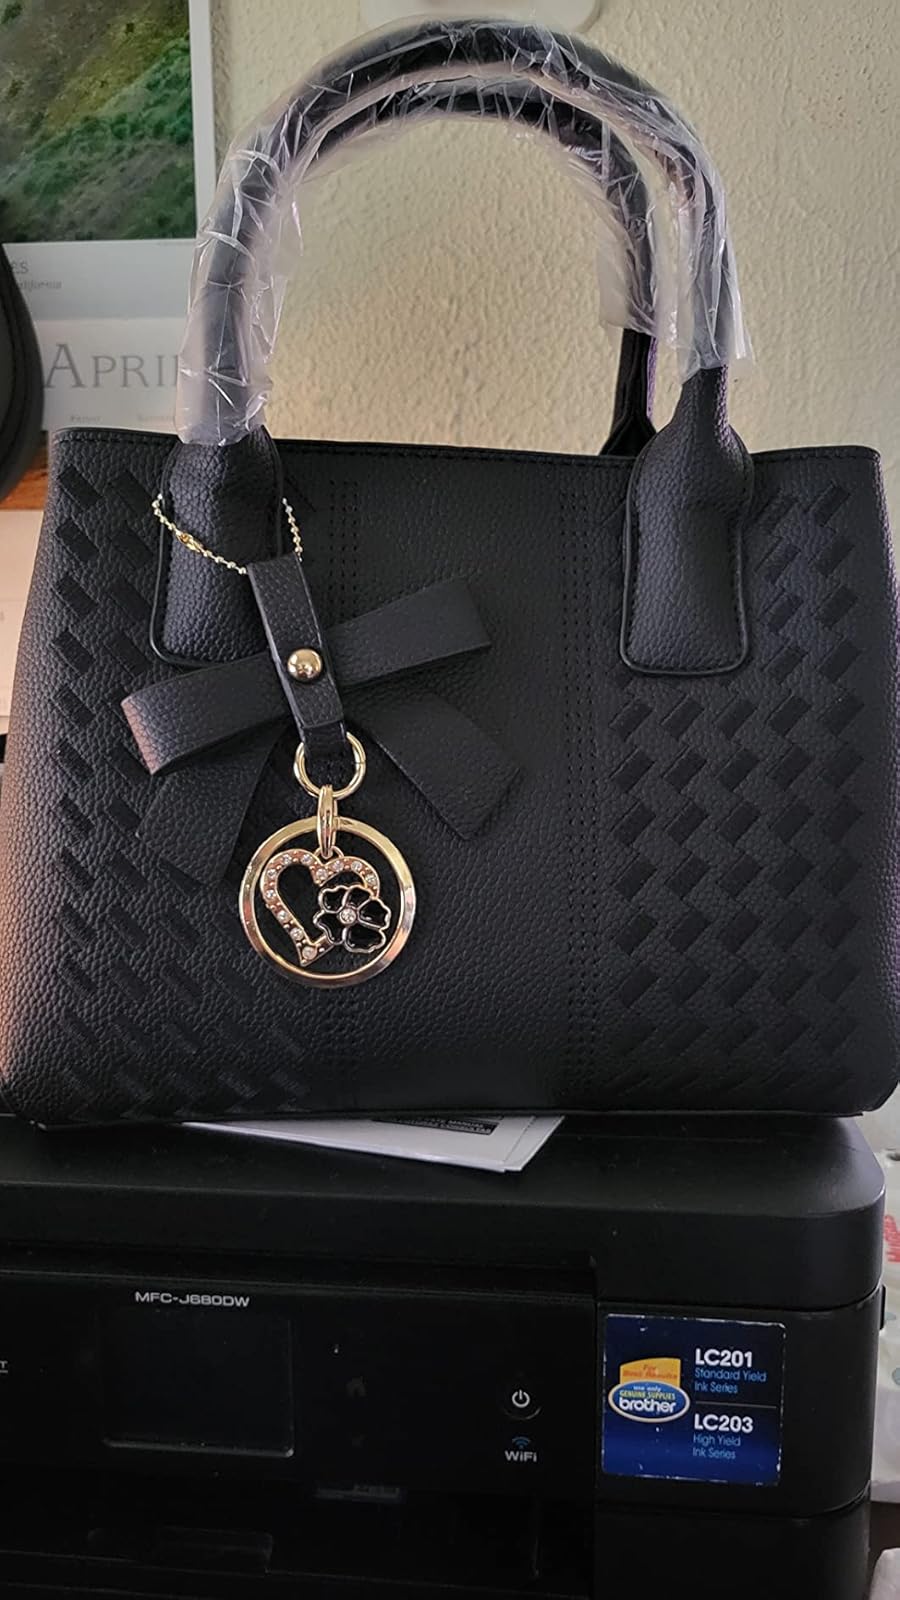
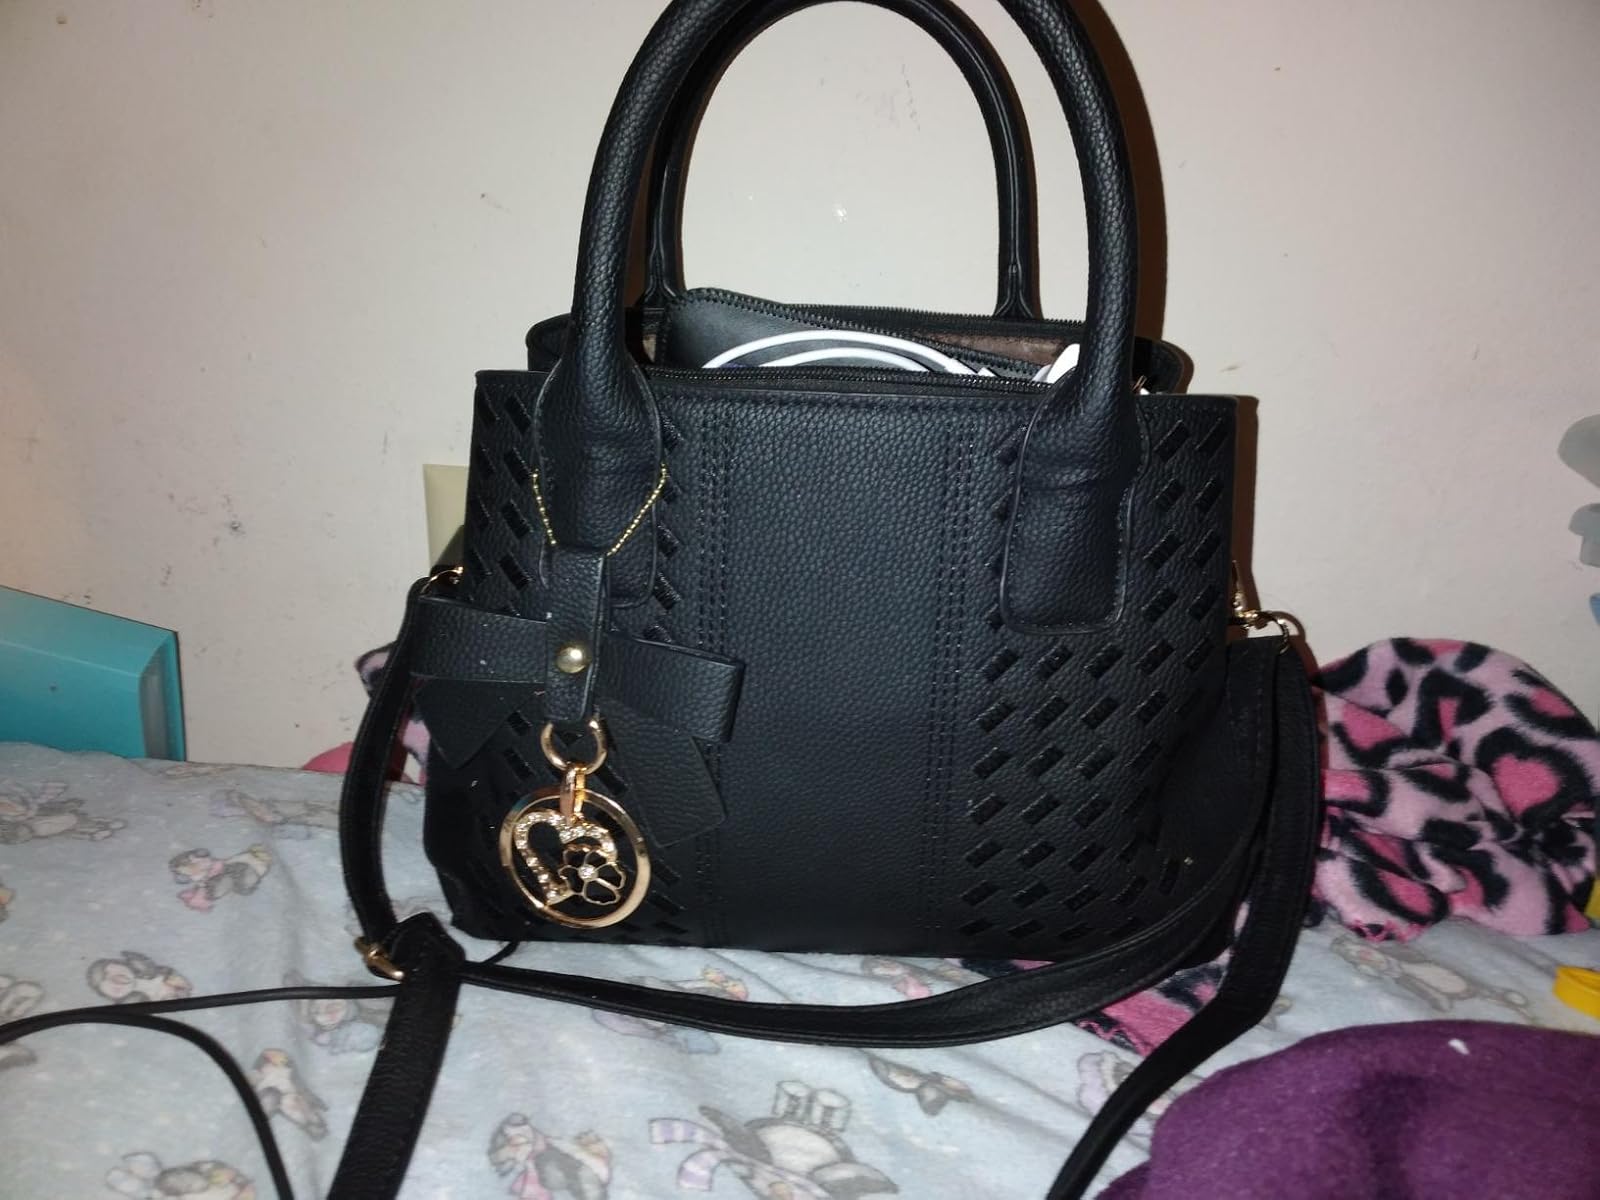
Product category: accessories_handbag
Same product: yes